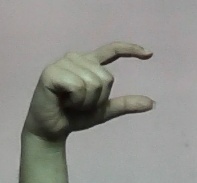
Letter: dal